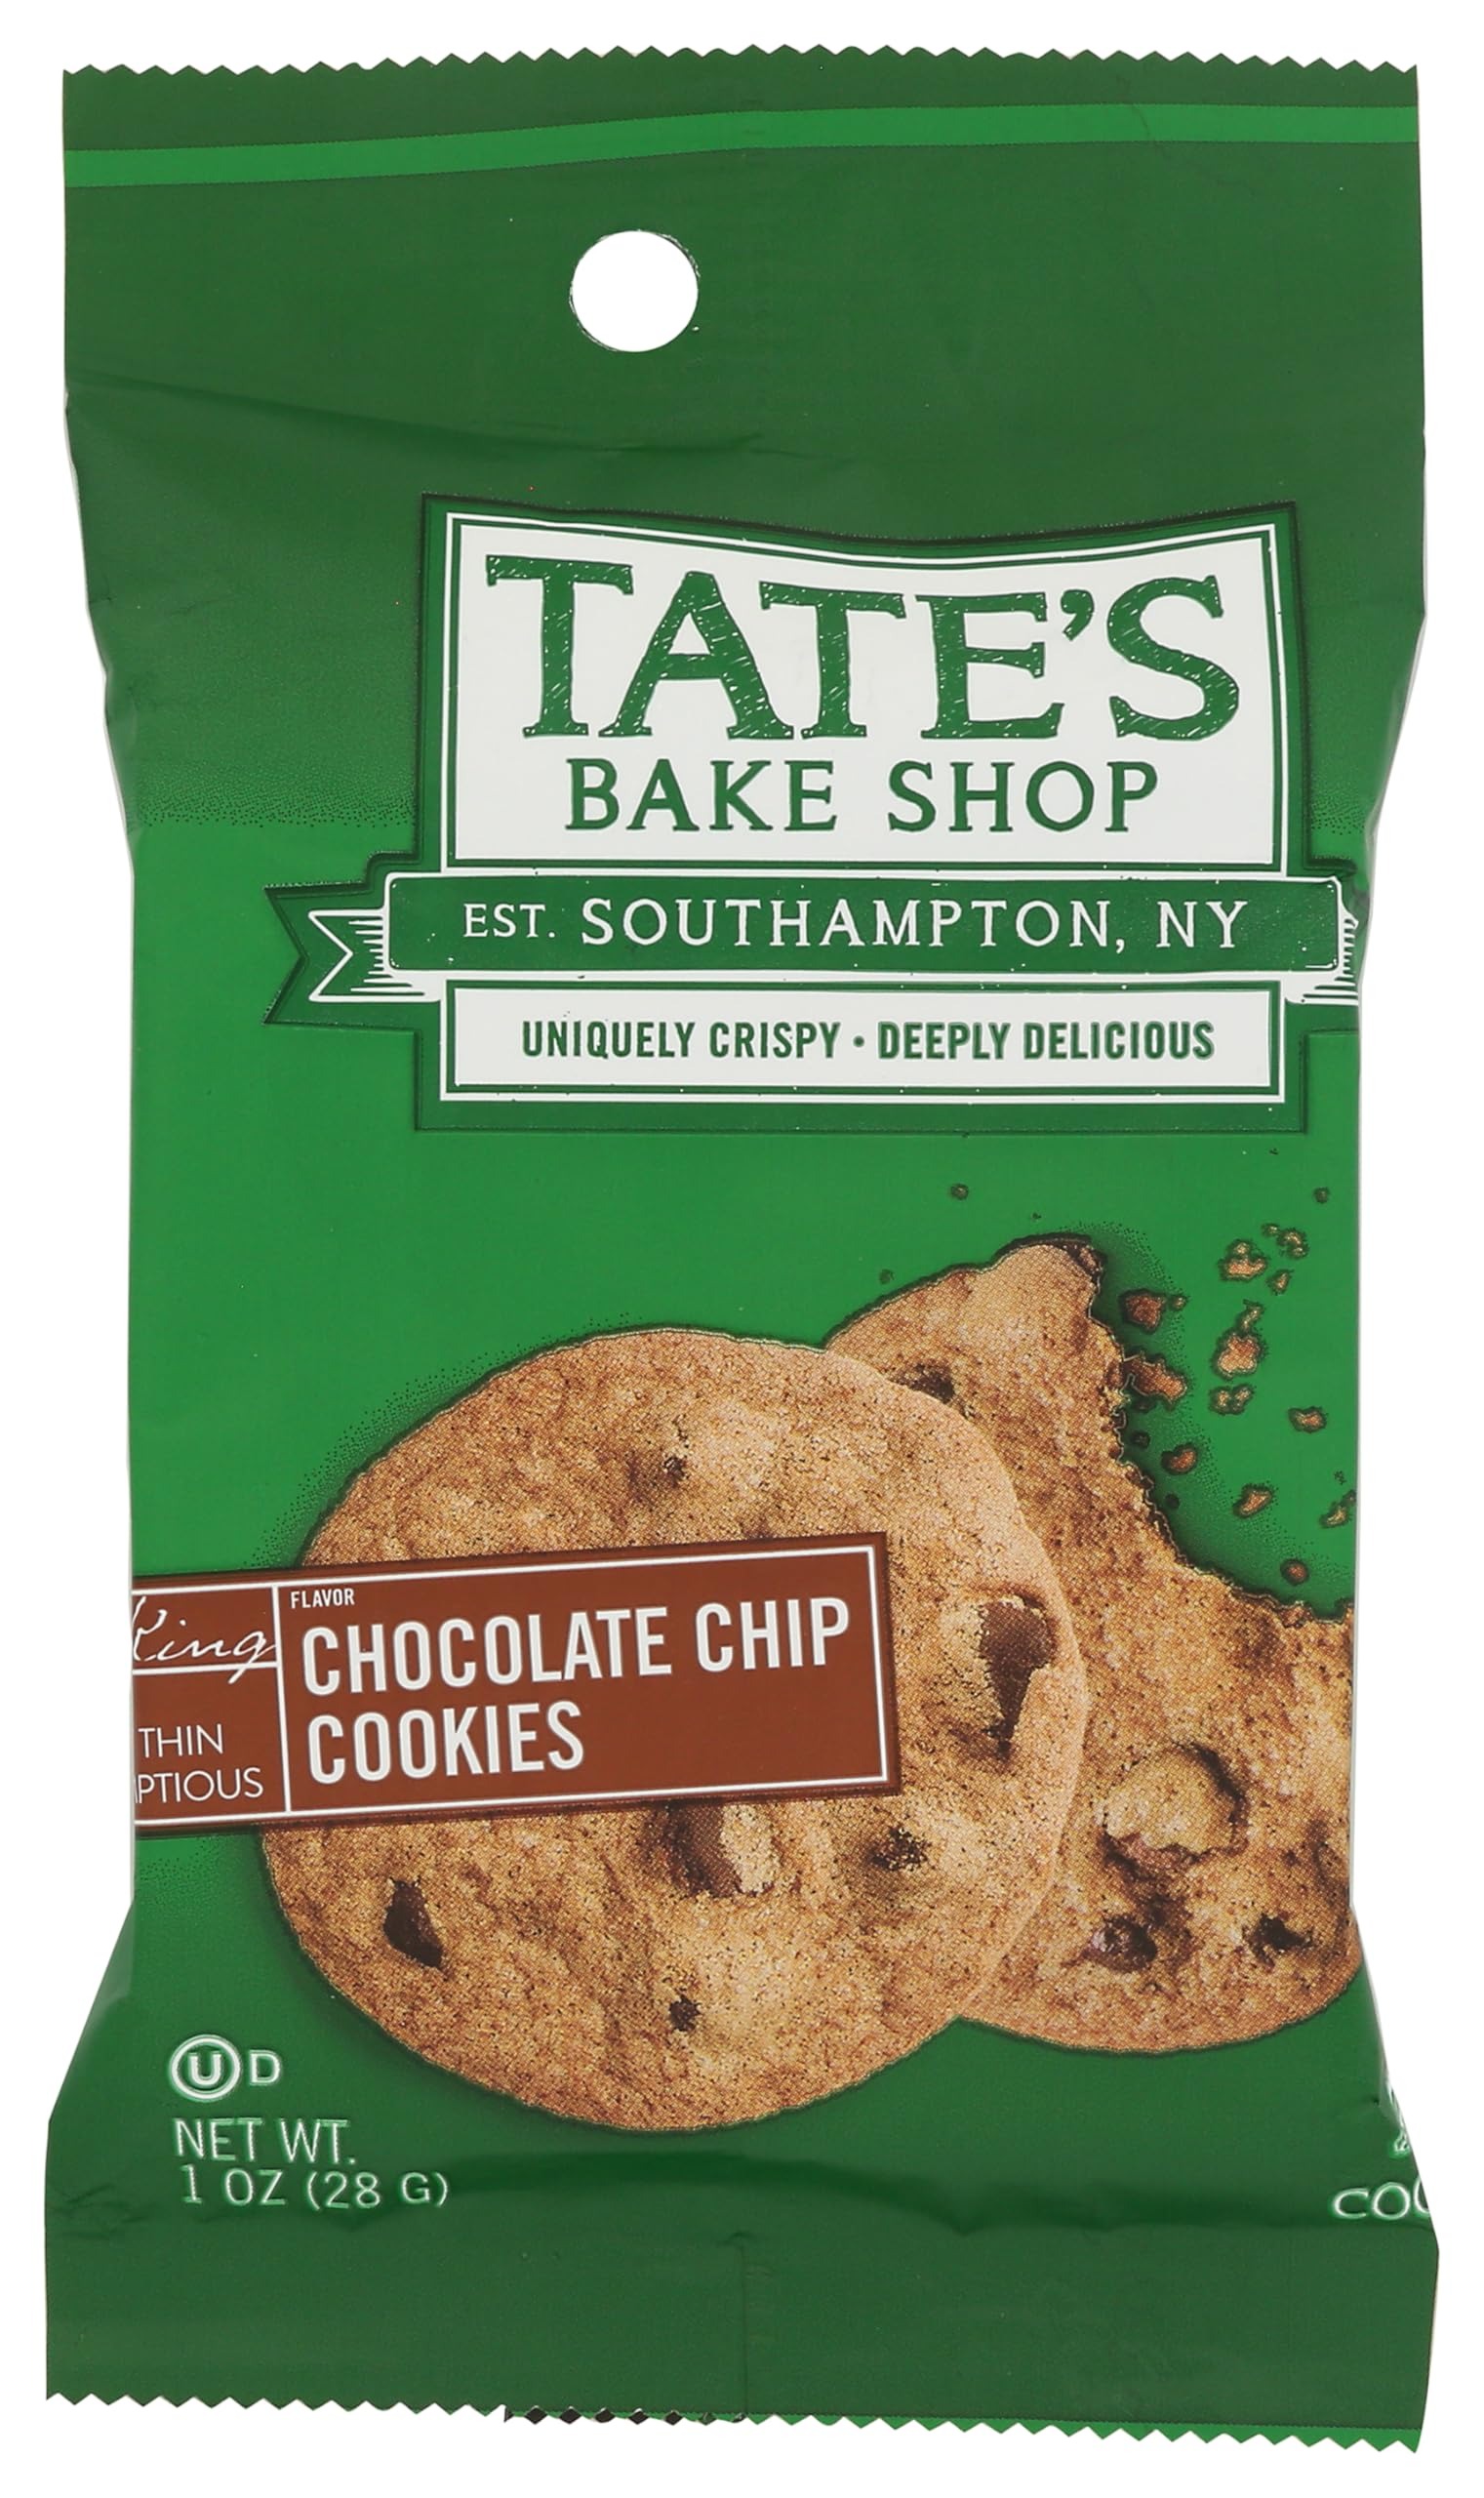
Item Name: Tate's Bake Shop Chocolate Chip Cookies, Kosher, 2 Cookies, 1 Ounce (Pack of 8)
Bullet Point: Tate's Bake Shop Chocolate Chip Cookies, Kosher, 2 Cookies, 1 Ounce (Pack of 8)
Value: 8.0
Unit: Ounce

Price: 32.95